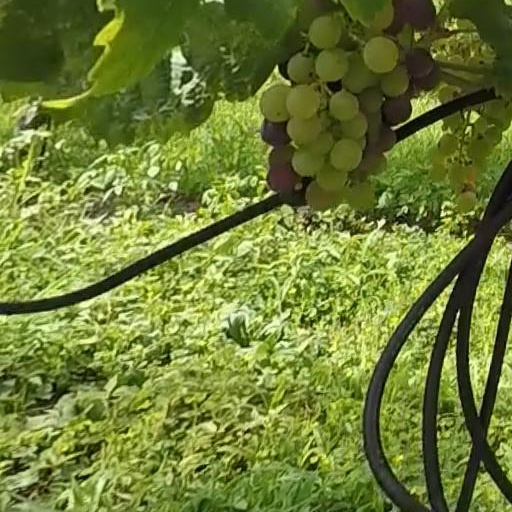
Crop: grape